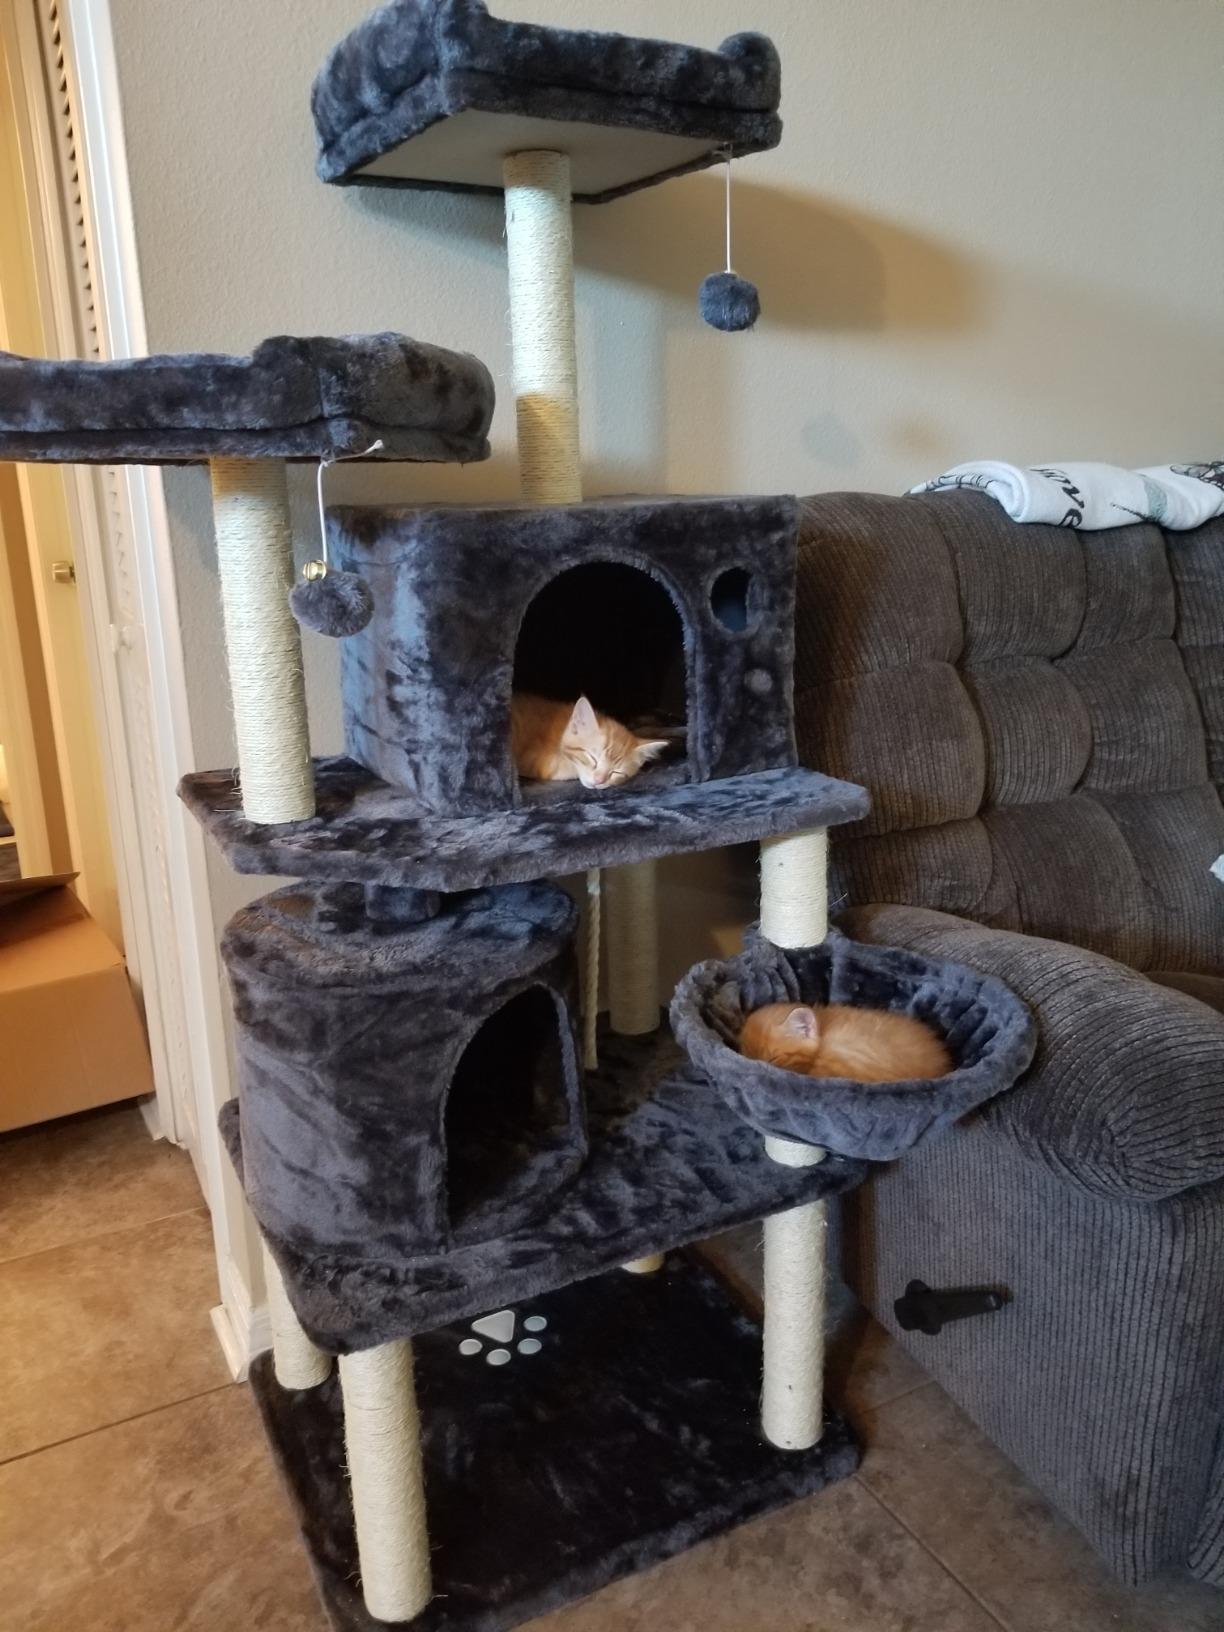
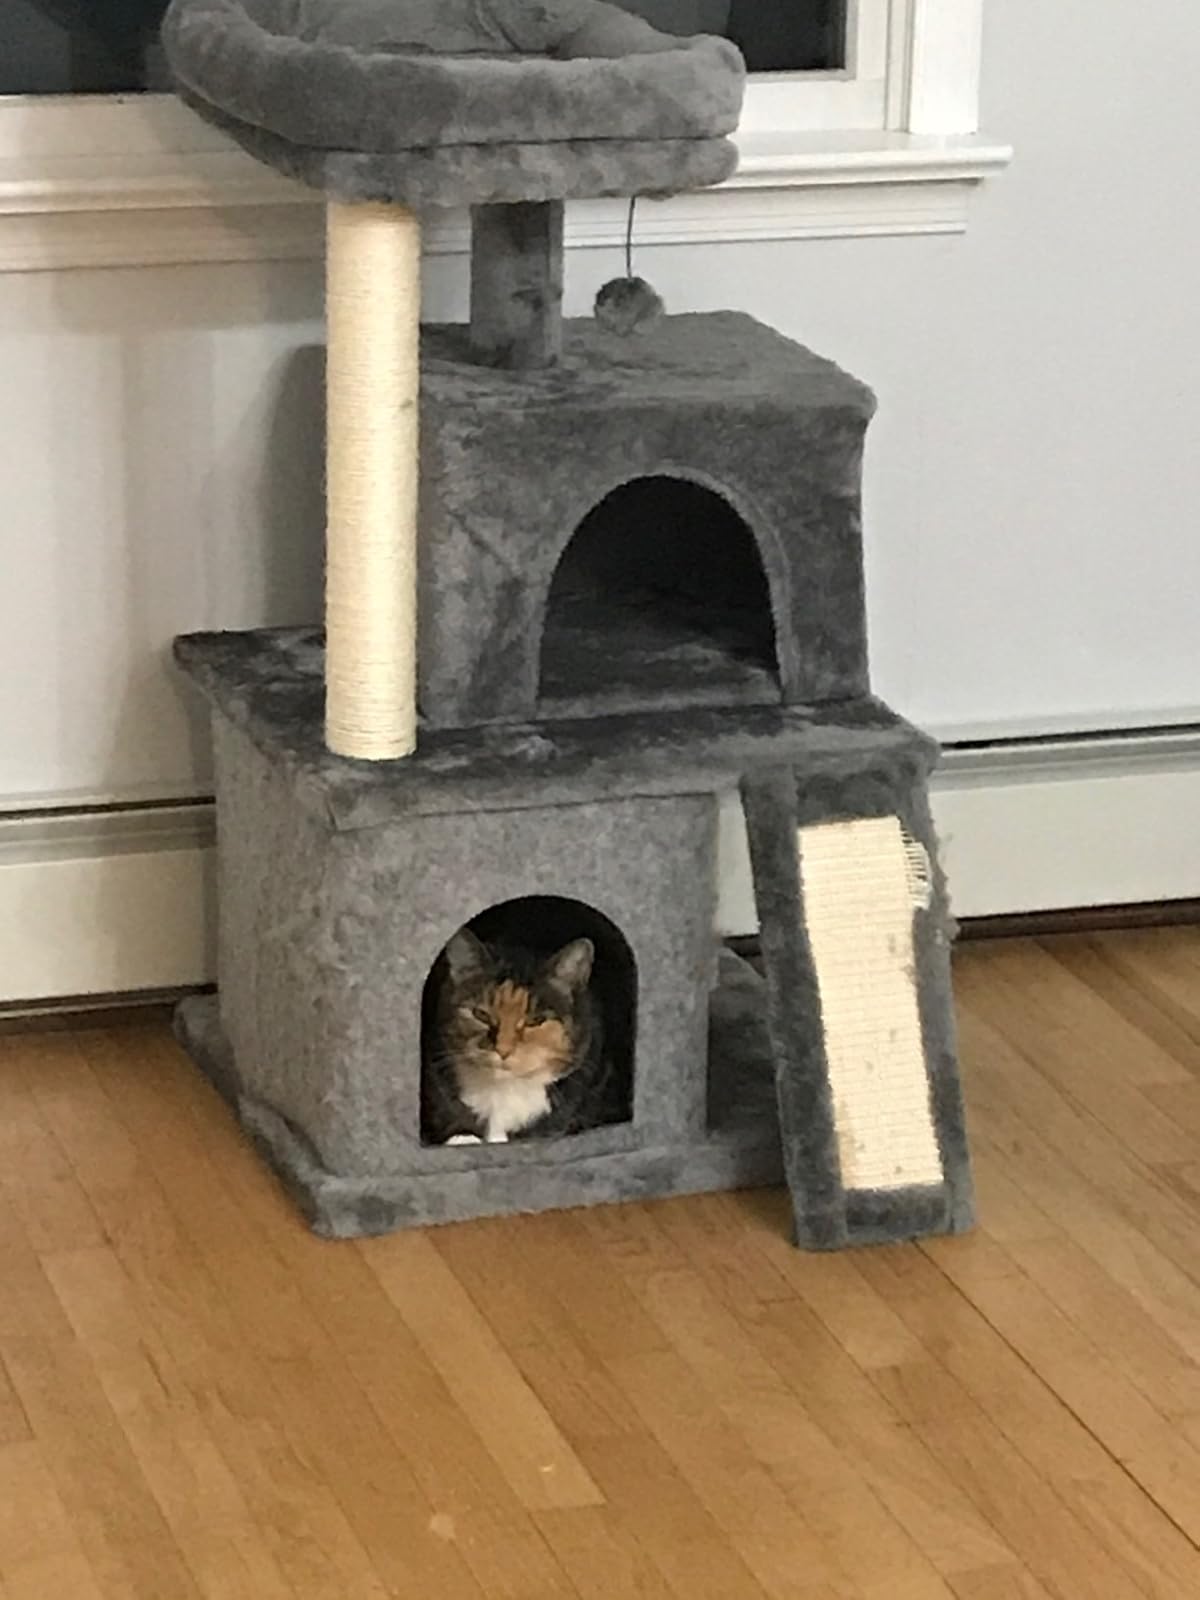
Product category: items_cat tree
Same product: no